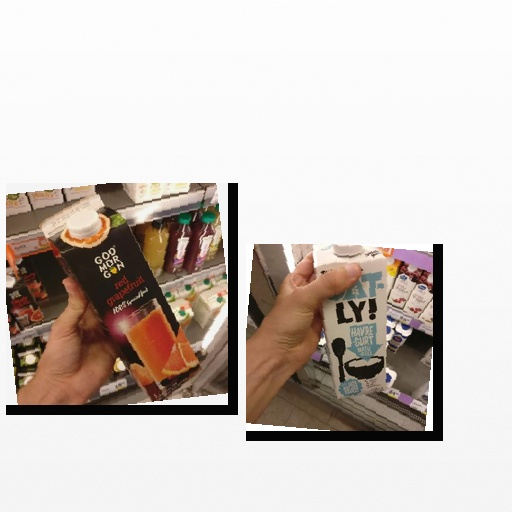
Food items: oat_yogurt, red_grapefruit_juice